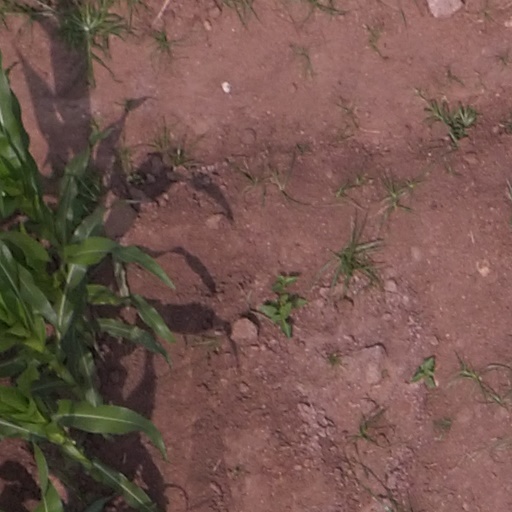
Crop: maize; corn